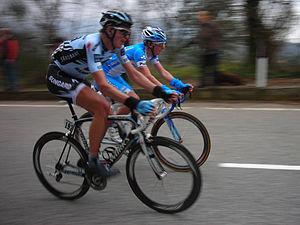
Gustav-Erik Larsson est un coureur cycliste suédois né le 20 septembre 1980 à Gemla, dans la commune de Växjö. Il fait ses débuts professionnels en 2001 au sein de l'équipe Crescent. Depuis 2016, il est membre de l'équipe ColoQuick-Cult, après être passé dans les équipes Fassa Bortolo, La Française des jeux, Unibet.com, puis CSC, devenue Saxo Bank, Vacansoleil-DCM en 2012, IAM et Cult Energy.